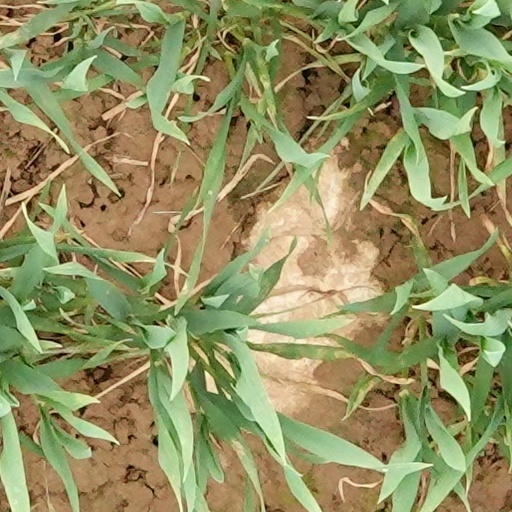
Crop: wheat